Danube Institute

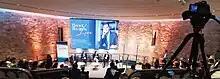
Dave Rubin Live at Danube Institute

The Danube Institute is a conservative think tank situated in Budapest, Hungary. The institute was established in 2013 by the Batthyány Lajos Foundation, through which it is funded. According to its mission statement, the Danube Institute is dedicated to "a respectful conservatism in cultural, religious, and social life, the broad classical liberal tradition in economics, and a realistic Atlanticism in national security policy."